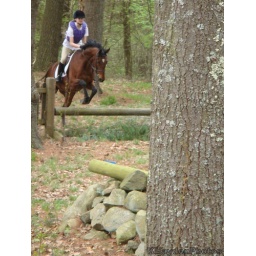
Stacie jumping George on the cross country course. Hopefully we'll get to go over and school there.